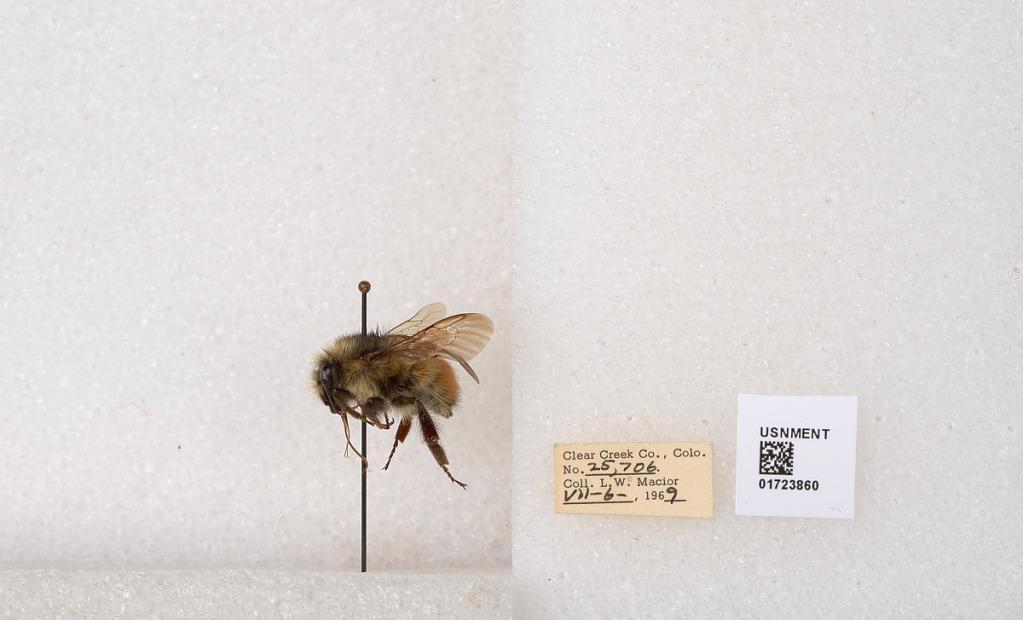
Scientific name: Bombus flavifrons Cresson
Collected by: L. Macior
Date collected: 1969-7-6
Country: United States
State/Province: Colorado
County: Clear Creek
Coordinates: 39.6891, -105.644